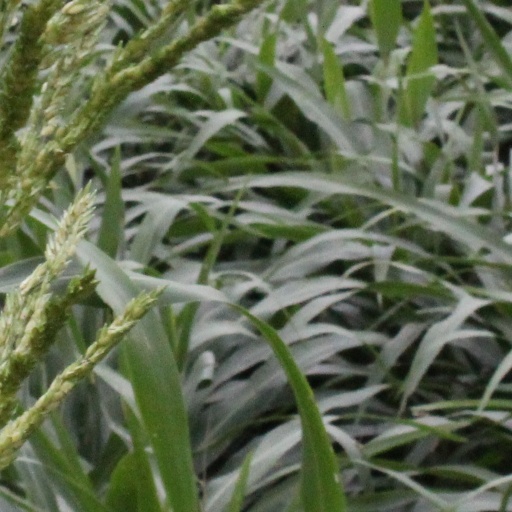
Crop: sorghum